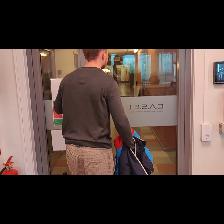
Label: Human